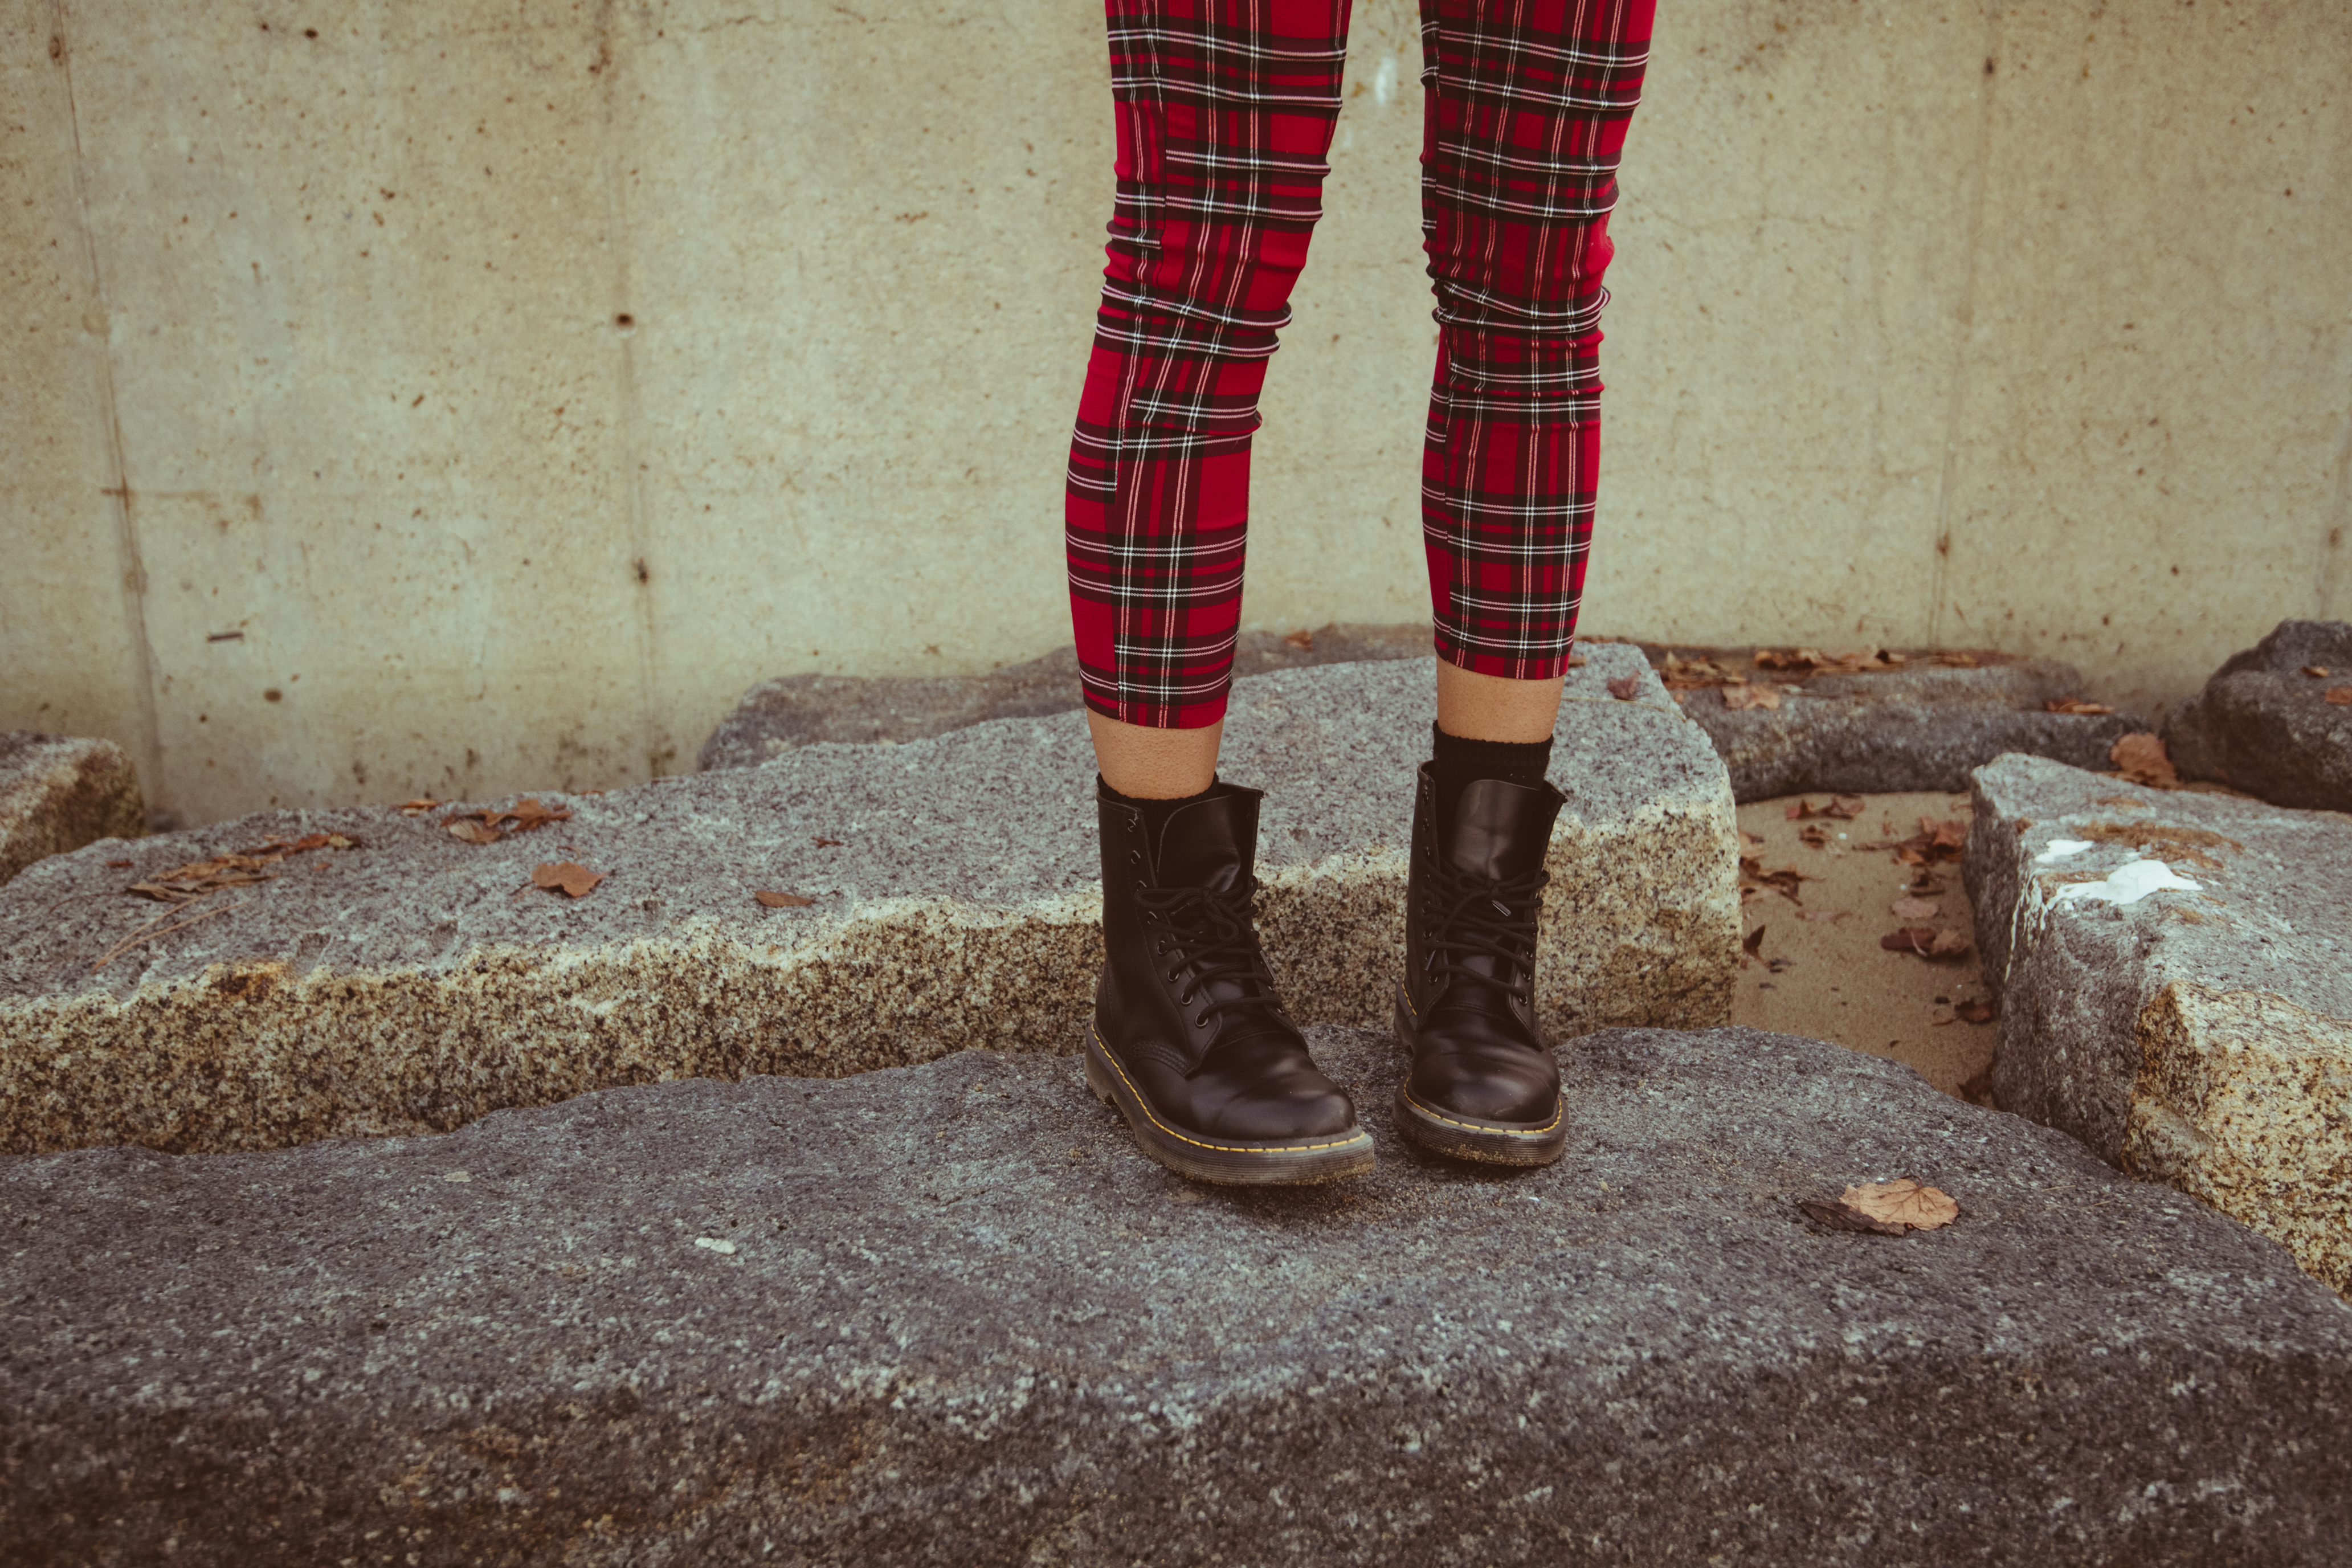
shoe, leg, tartan, street fashion, thigh, plaid, knee, road surface, Tints and shades, human leg, pattern, denim, electric blue, flooring, wood, foot, carmine, fur, calf, brick, fashion accessory, soil, fashion design, leather, shadow, grass, wool, ankle, coquelicot, asphalt